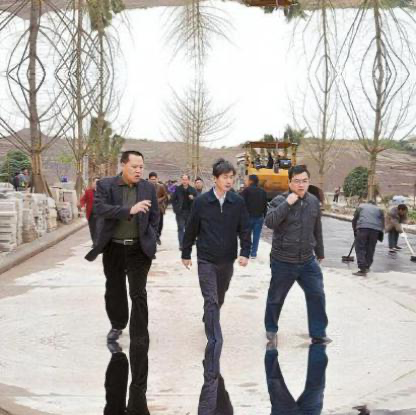
Objects in the image:
label: head
label: head
label: head
label: head
label: head
label: head
label: head